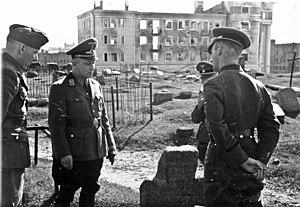
Wilhelm Kube, né le 13 novembre 1887 à Glogau en province de Silésie et mort le 23 septembre 1943 à Minsk en Biélorussie, était un homme politique nazi, député au Reichstag, Gauleiter du Brandebourg, puis Commissaire général pour la Ruthénie Blanche, et à ce titre responsable du Ghetto de Minsk, et de sa liquidation.